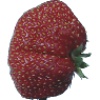
Label: Strawberry Wedge 1